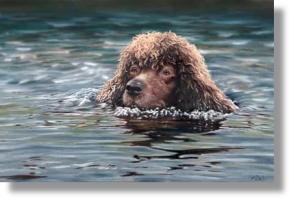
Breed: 219-n000066-Irish_water_spaniel